Helmut Kirchmeyer

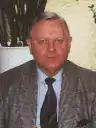
Helmut Kirchmeyer 2005

Helmut Franz Maria Kirchmeyer (born 30 June 1930) is a German musicologist, philologist and historian.